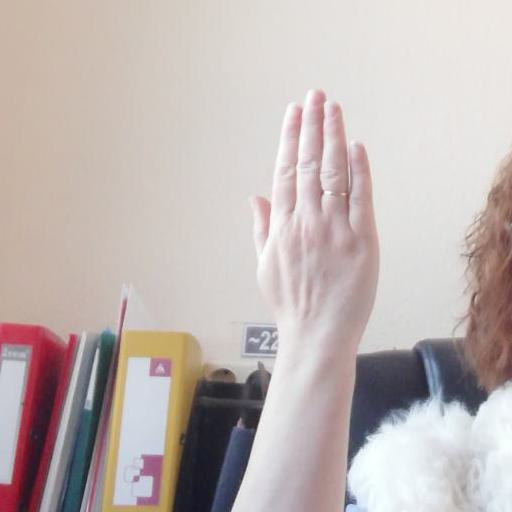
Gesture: stop_inverted